Let Go (Avril Lavigne album)

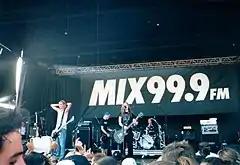
Lavigne in concert for the album's promotion

The album was released on 4 June 2002, in Canada and the United States. Later, on 22 July, "Let Go" hit record stores worldwide, and on 26 August in some parts of Europe, including the United Kingdom and Ireland. A DataPlay version of the album was released in September 2002. Arista had established a deal with DataPlay earlier in 2002 and included "Let Go" alongside albums by rock singer Santana and singer Whitney Houston in the release.